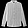
Label: Shirt